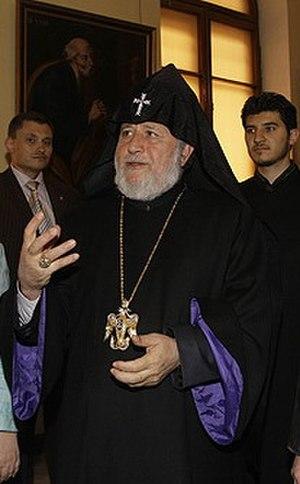
Le titre de catholicos est un titre équivalent à celui de patriarche porté par des dignitaires de plusieurs Églises orthodoxes orientales, notamment les Églises de la tradition nestorienne et les Églises monophysites.
La liste des catholicos de l'Église apostolique arménienne reprend l'ensemble des catholicos de l'Église apostolique arménienne, des apôtres fondateurs du siège au catholicos actuel. Il s'agit de la liste traditionnelle de ces catholicos, le cas échéant complétée des coadjuteurs, anti-patriarches, etc.
Garéguine II ou Karekine II est l'actuel Patriarche suprême et Catholicos de tous les Arméniens. Il est le plus haut dignitaire de l'Église apostolique arménienne.